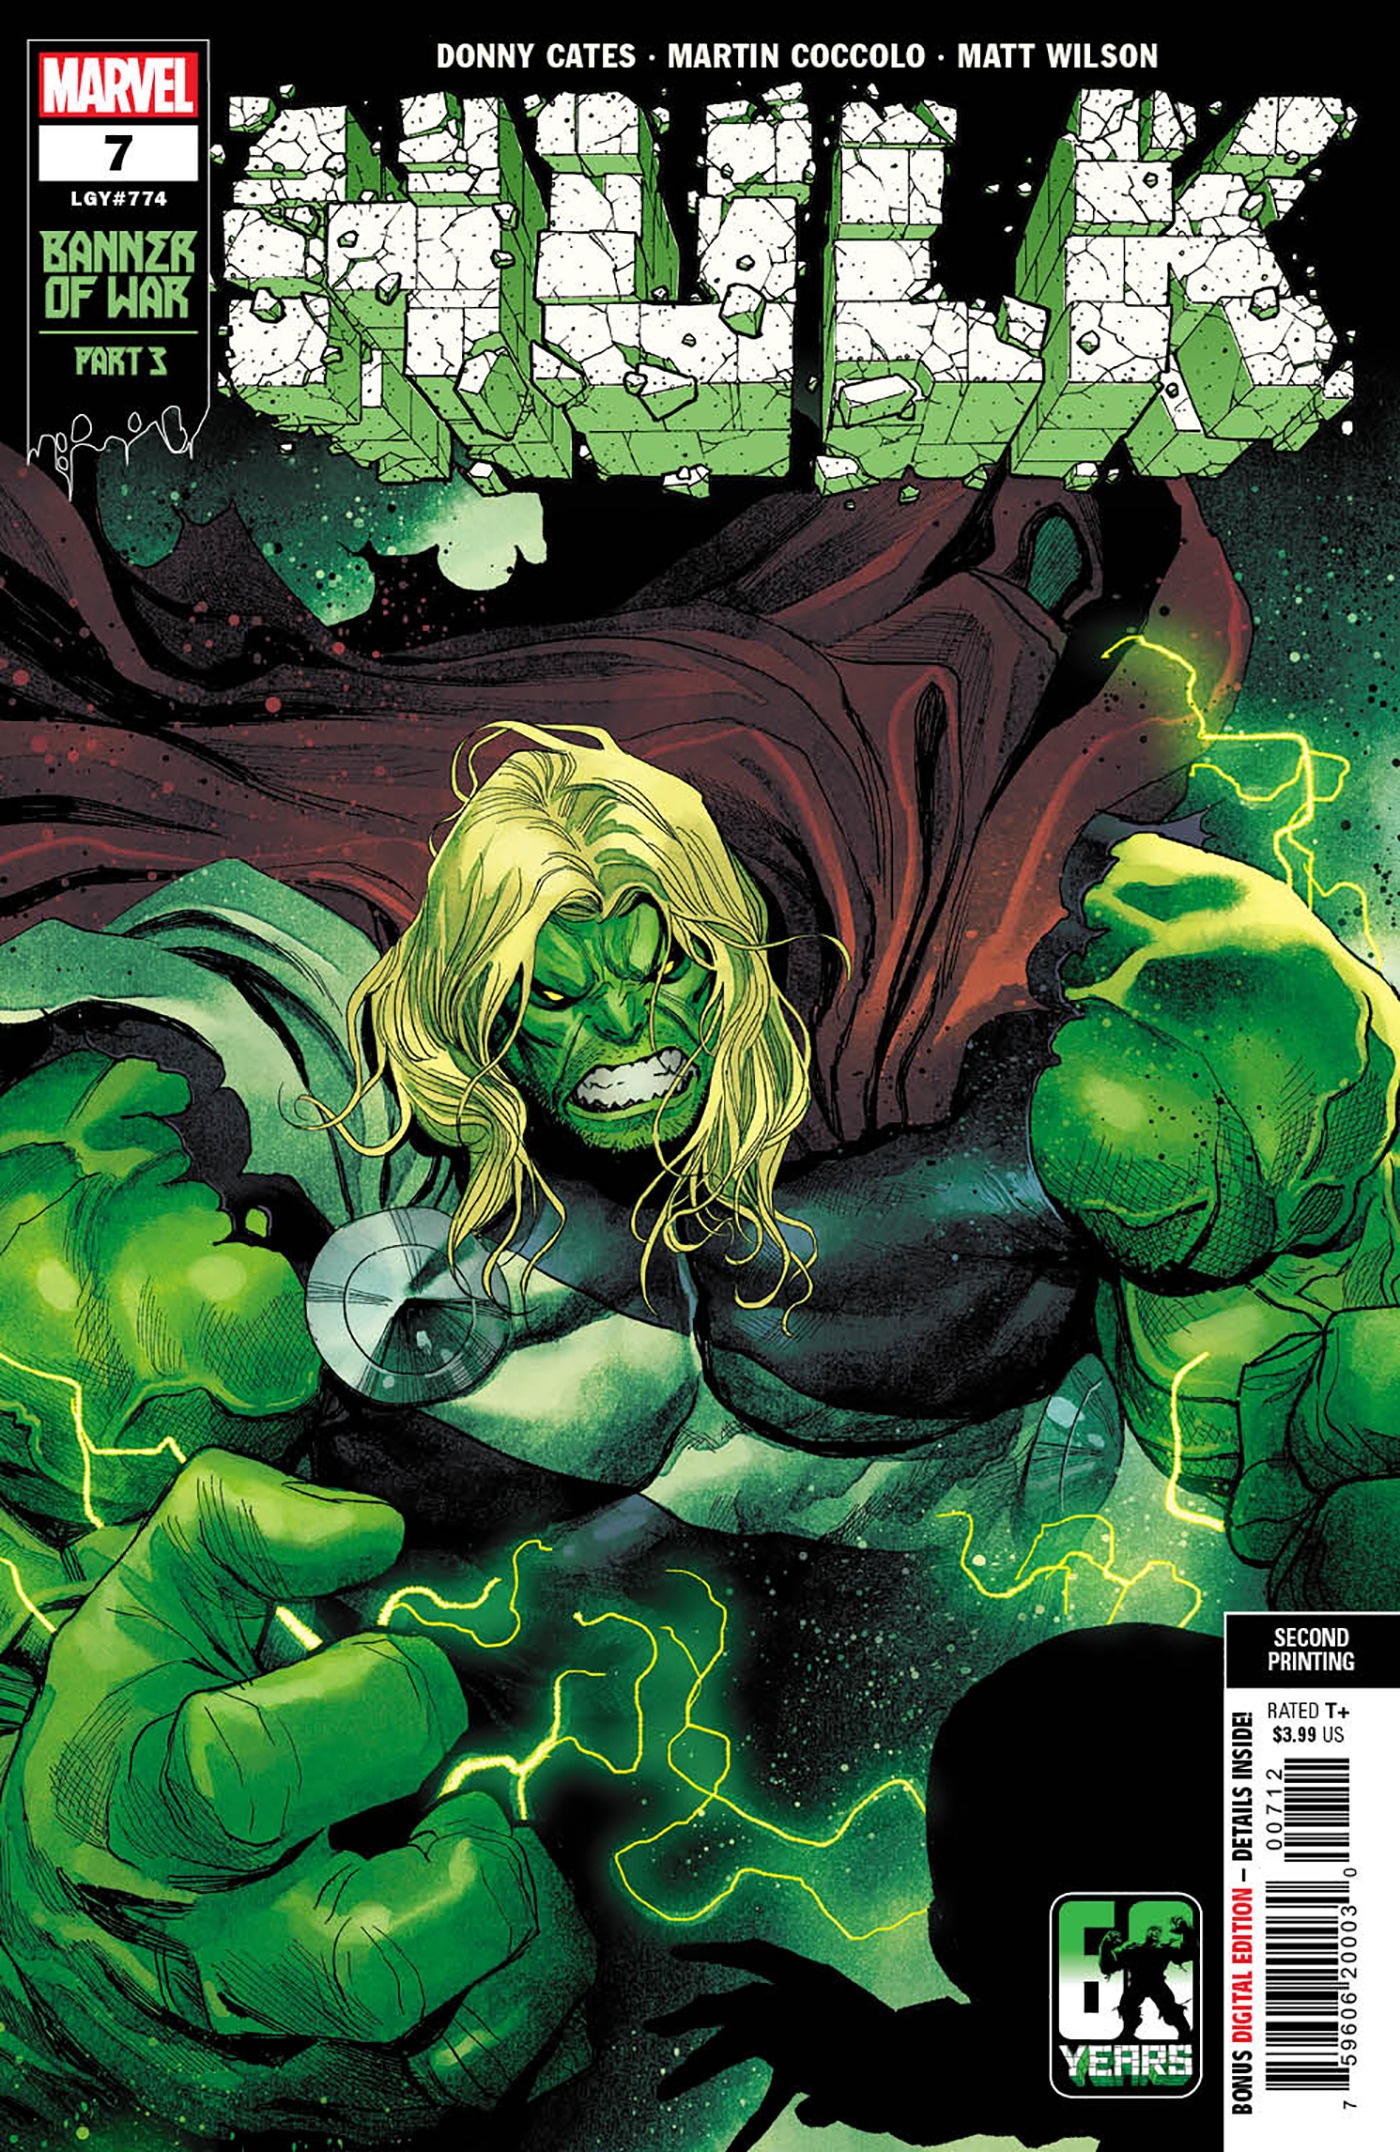
HULK 7 MARTIN COCCOLO 2ND PRINTING VARIANT
Comic Script by: Donny Cates Illustrated by: Martin Coccolo Cover Design or Artwork by: Martin Coccolo "BANNER OF WAR" PART THREE! In the third installment of the epic crossover between the HULK and THOR series, Iron Man interrupts a pivotal moment of Hulk and Thor's battle to settle a score. Equipped with new "Celestial Hulkbuster" armor of his own design, Tony is convinced that he can ensure Thor's victory and Hulk's capture. But sometimes what you don't know really can hurt you…
Brand: PRH
Category: Media > Books